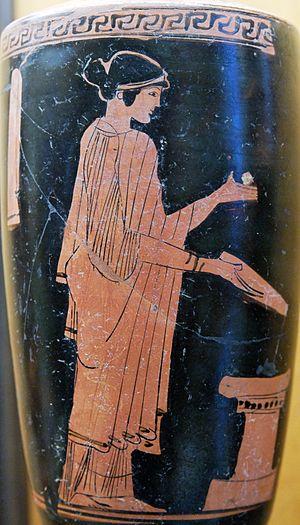
Femme à l'autel portant une phiale et un fruit